Monique Richard (alpinist)

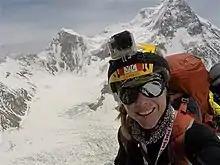
Monique Richard on K2 in 2015

In 2015, she made an attempt on K2 where she reached the altitude of 7,300 m. Due to the weather conditions and avalanche danger, she had to turn back. Nobody reached the summit that year.